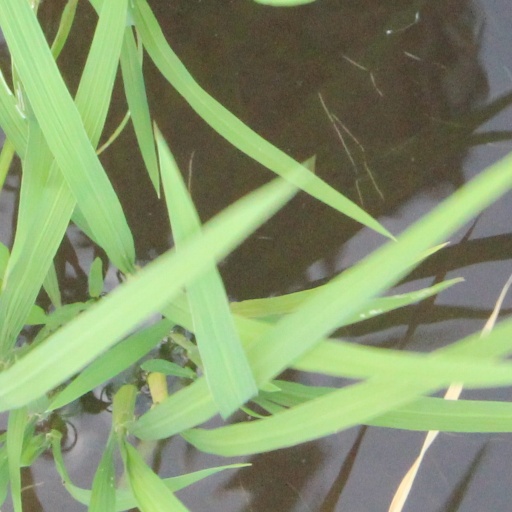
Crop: rice